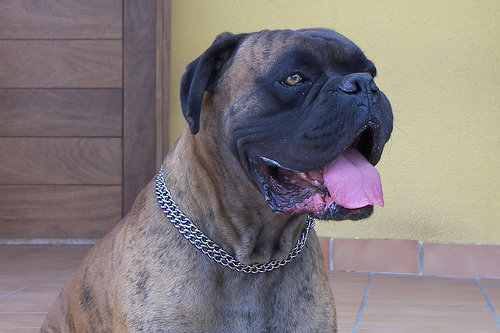
Breed: boxer